Boston Red Sox

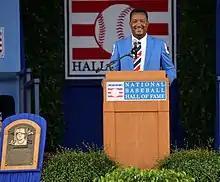
Pedro Martínez was inducted to the National Baseball Hall of Fame in 2015.

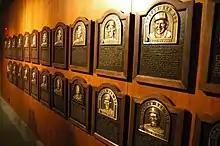
Boston Red Sox Hall of Fame at Fenway Park

The franchise's first spring training was held in Charlottesville, Virginia, in 1901, when the team was known as the Boston Americans. Since 1993, the city of Fort Myers, Florida, has hosted Boston's spring training, first at City of Palms Park, and since 2012 at JetBlue Park at Fenway South.